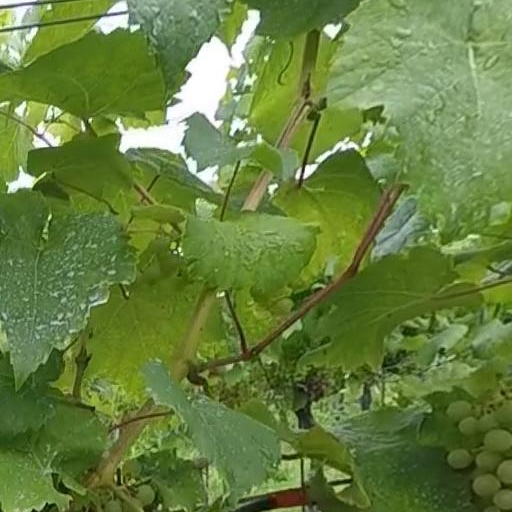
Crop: grape